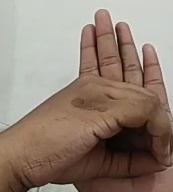
ASL sign: 0